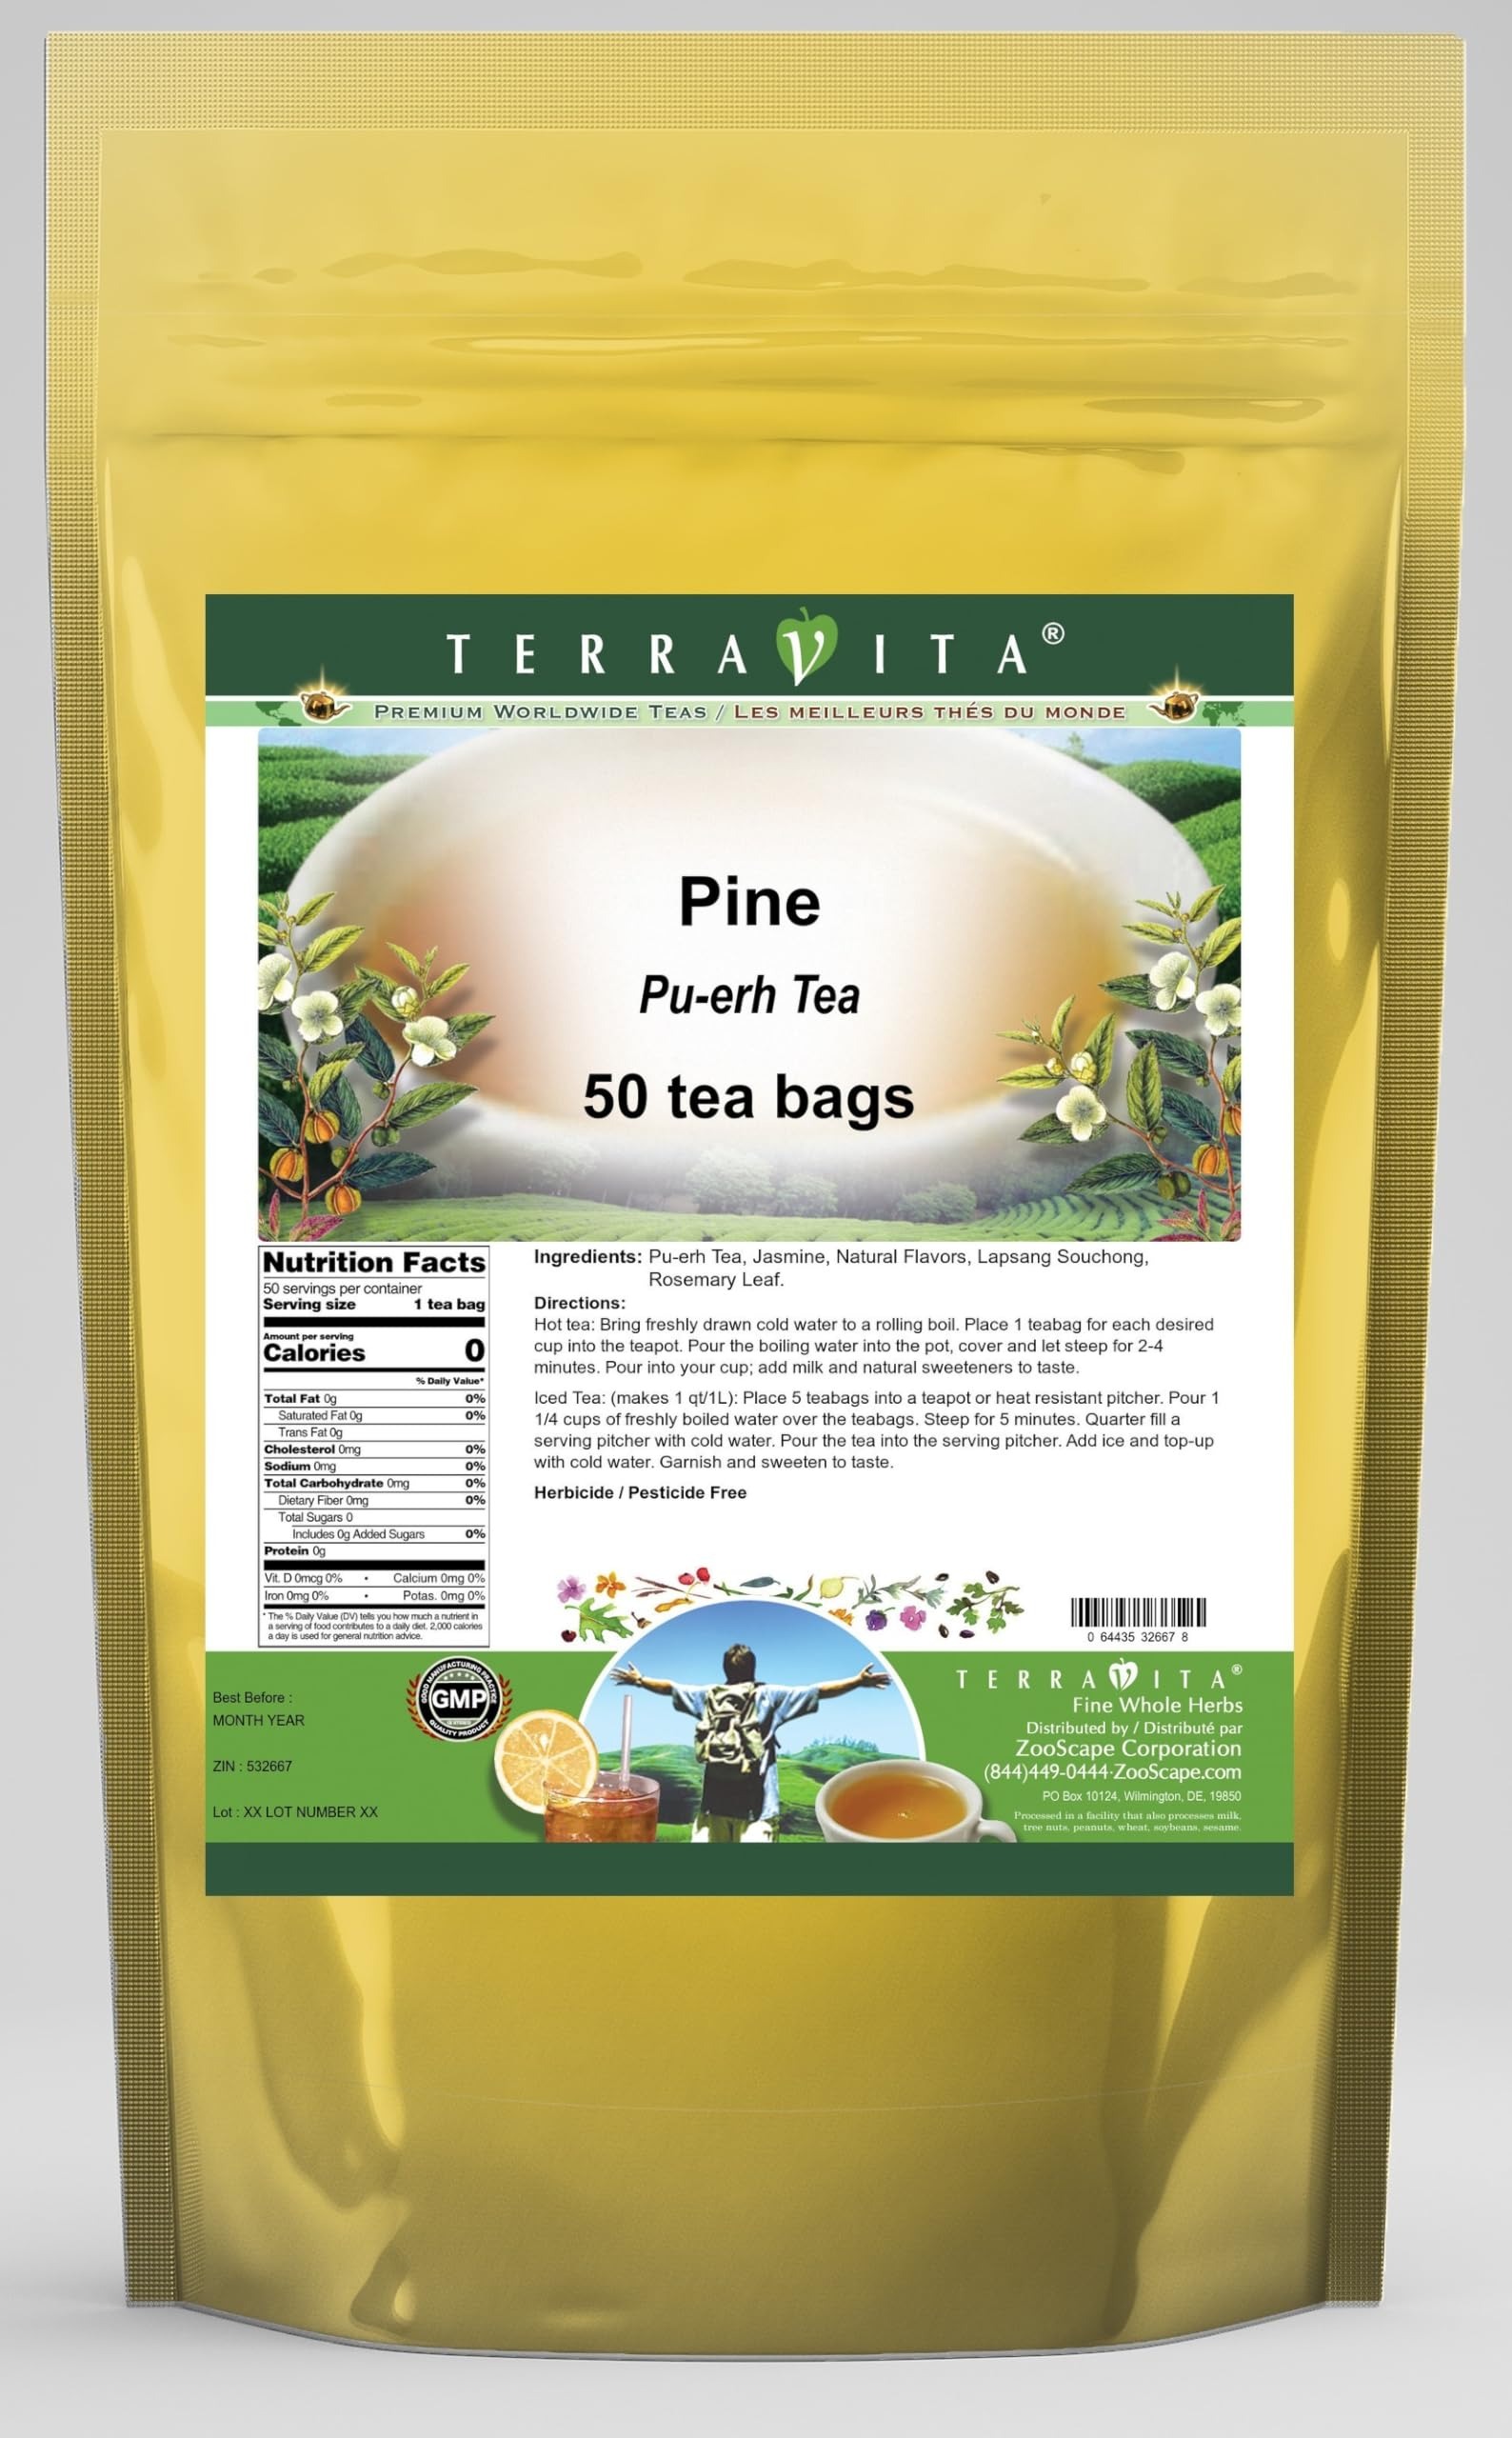
Item Name: Pine Pu-erh Tea (50 tea bags, ZIN: 532667)
Bullet Point 1: Our Pine Pu-erh Tea is a terrific flavored Pu-erh tea with Lapsang Souchong, Rosemary Leaf and Jasmine that you can enjoy again and again! You will really enjoy the special Pine aroma and taste! - Ingredients: Pu-erh tea, Lapsang Souchong, Rosemary Leaf, Jasmine and Natural Pine Flavor.
Bullet Point 2: No fillers.
Bullet Point 3: Manufacturer: TerraVita
Bullet Point 4: Size: 50 tea bags
Bullet Point 5: Pu-erh Tea Bags - Packed in a convenient upright pouch!
Product Description: Our Pine Pu-erh Tea is a terrific flavored Pu-erh tea with Lapsang Souchong, Rosemary Leaf and Jasmine that you can enjoy again and again! You will really enjoy the special Pine aroma and taste! - Ingredients: Pu-erh tea, Lapsang Souchong, Rosemary Leaf, Jasmine and Natural Pine Flavor. - Hot tea brewing method: Bring freshly drawn cold water to a rolling boil. Place 1 teabag for each desired cup into the teapot. Pour the boiling water into the pot, cover and let steep for 2-4 minutes. Pour into your cup; add milk and natural sweeteners to taste. - Iced tea brewing method: (to make 1 liter/quart): Place 5 teabags into a teapot or heat resistant pitcher. Pour 1 1/4 cups of freshly boiled water over the teabags. Steep for 5 minutes. Quarter fill a serving pitcher with cold water. Pour the tea into the serving pitcher. Add ice and top-up with cold water. Garnish and sweeten to taste. - TerraVita is an exclusive line of premium-quality, natural source products that use only the finest, purest and most potent ingredients found around the world. TerraVita is hallmarked by the highest possible standards of purity, potency, stability and freshness. All of our products are prepared with the highest elements of quality control, from raw materials through the entire manufacturing process, up to and including the moment that the bottles or bags are sealed for freshness and shipped out to you. Our highest possible standards are certified by independent laboratories and backed by our personal guarantee. - TerraVita exists to meet and ensure your family's health and wellness without the harmful effects of chemicals and health products. We strive to make all of our products affordable and reliable and are constantly searching the market to maintain our affordability and to look for new
Value: 50.0
Unit: Count

Price: 20.68